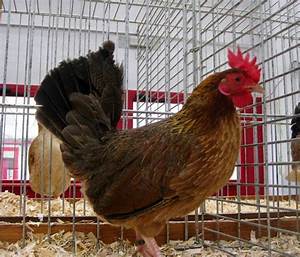
Label: gallina